Color psychology

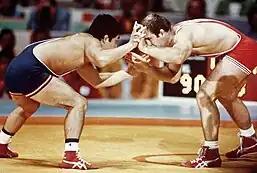
Ed Banach wrestles Akira Ohta during the 1984 Summer Olympics.

The color red has been found to influence sports performance. During the 2004 Summer Olympics the competitors in boxing, taekwondo, freestyle wrestling, and Greco-Roman wrestling were randomly given blue or red uniforms. A later study found that those wearing red won 55% of all their matches which was a statistically significant increase greater than the expected 50%. The colors affected bouts where the competitors were closely matched in ability, where those wearing red won 60% of the matches, but not matches between more unevenly matched competitors. In post-war England, football teams wearing red uniforms have averaged higher league positions and have had proportionally more championship winners than teams using other colors. In cities with more than one team, the teams wearing red outperformed the teams wearing other colors.